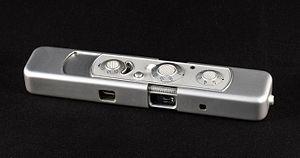
Minox est un fabricant de matériel photographique réputé pour ses appareils subminiatures souvent associés à l'espionnage. Il produit aussi des 24 x 36 miniatures. Aujourd'hui, Minox a élargi sa gamme en distribuant notamment des appareils numériques et des optiques. Les Minox sont fabriqués en Lettonie de 1937 à 1943, puis à Wetzlar en Allemagne depuis 1948.